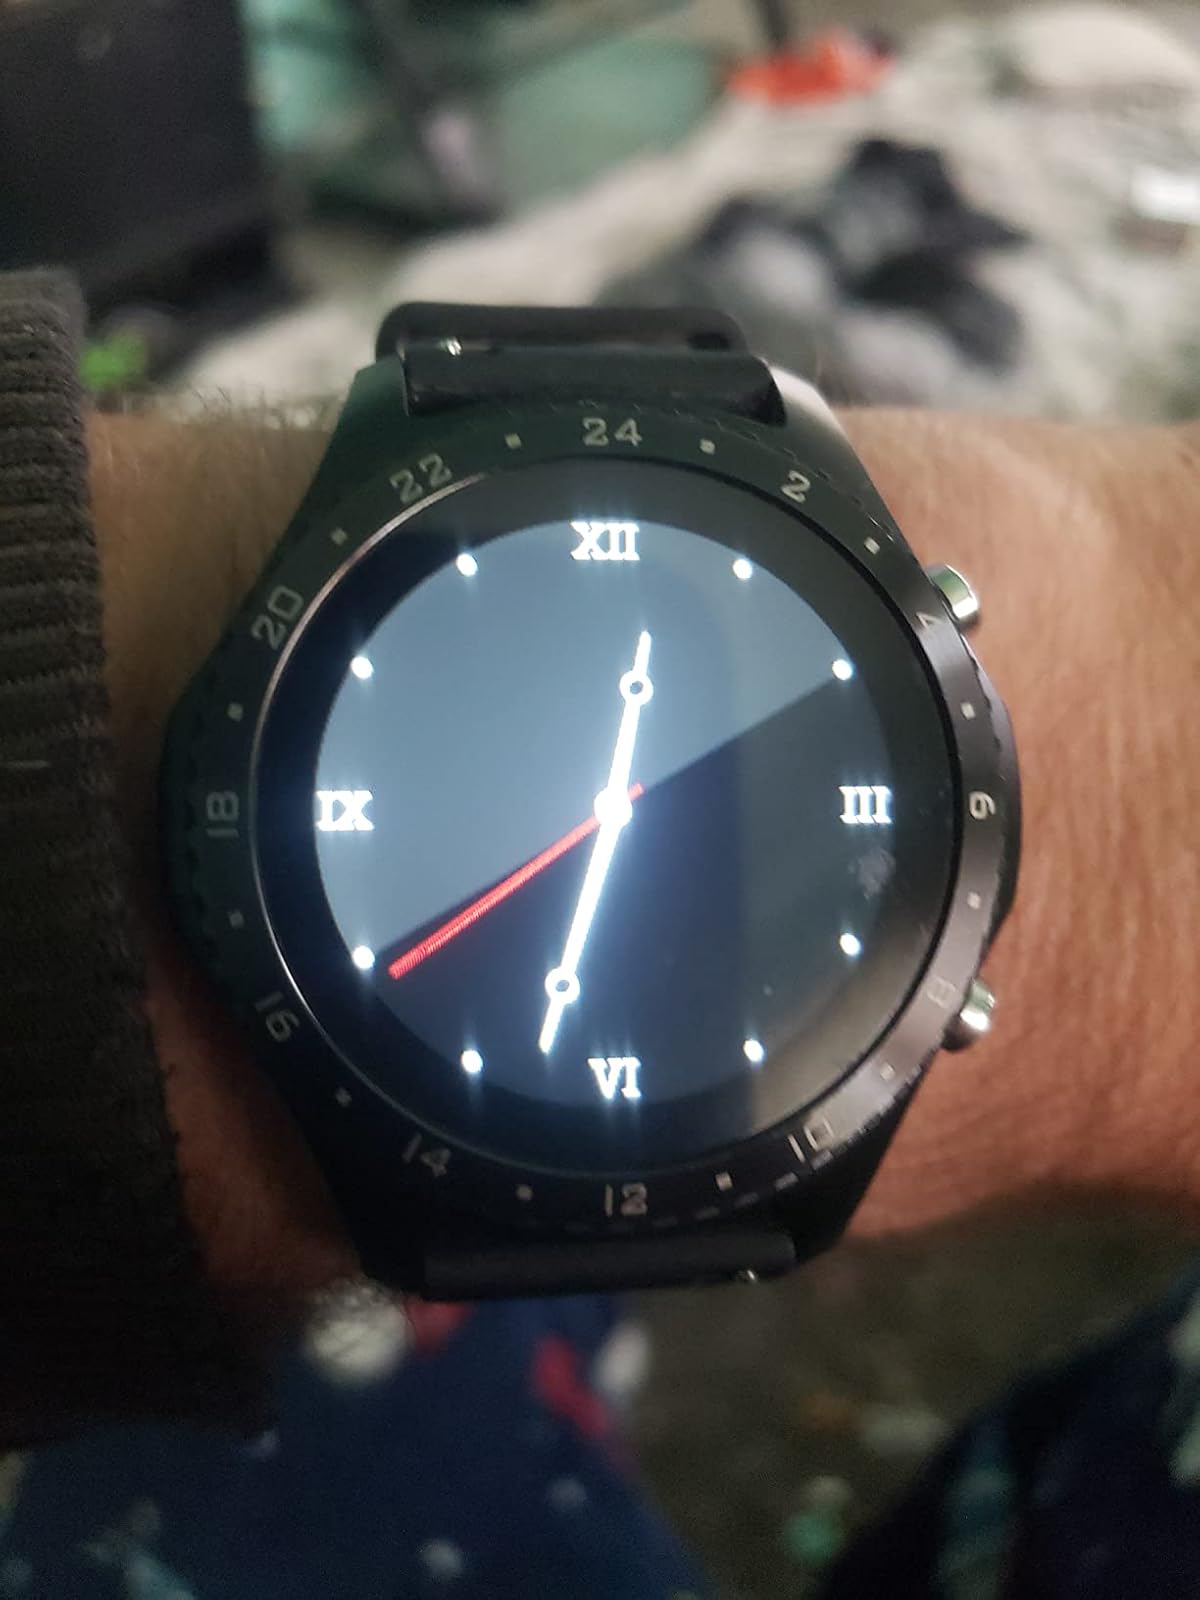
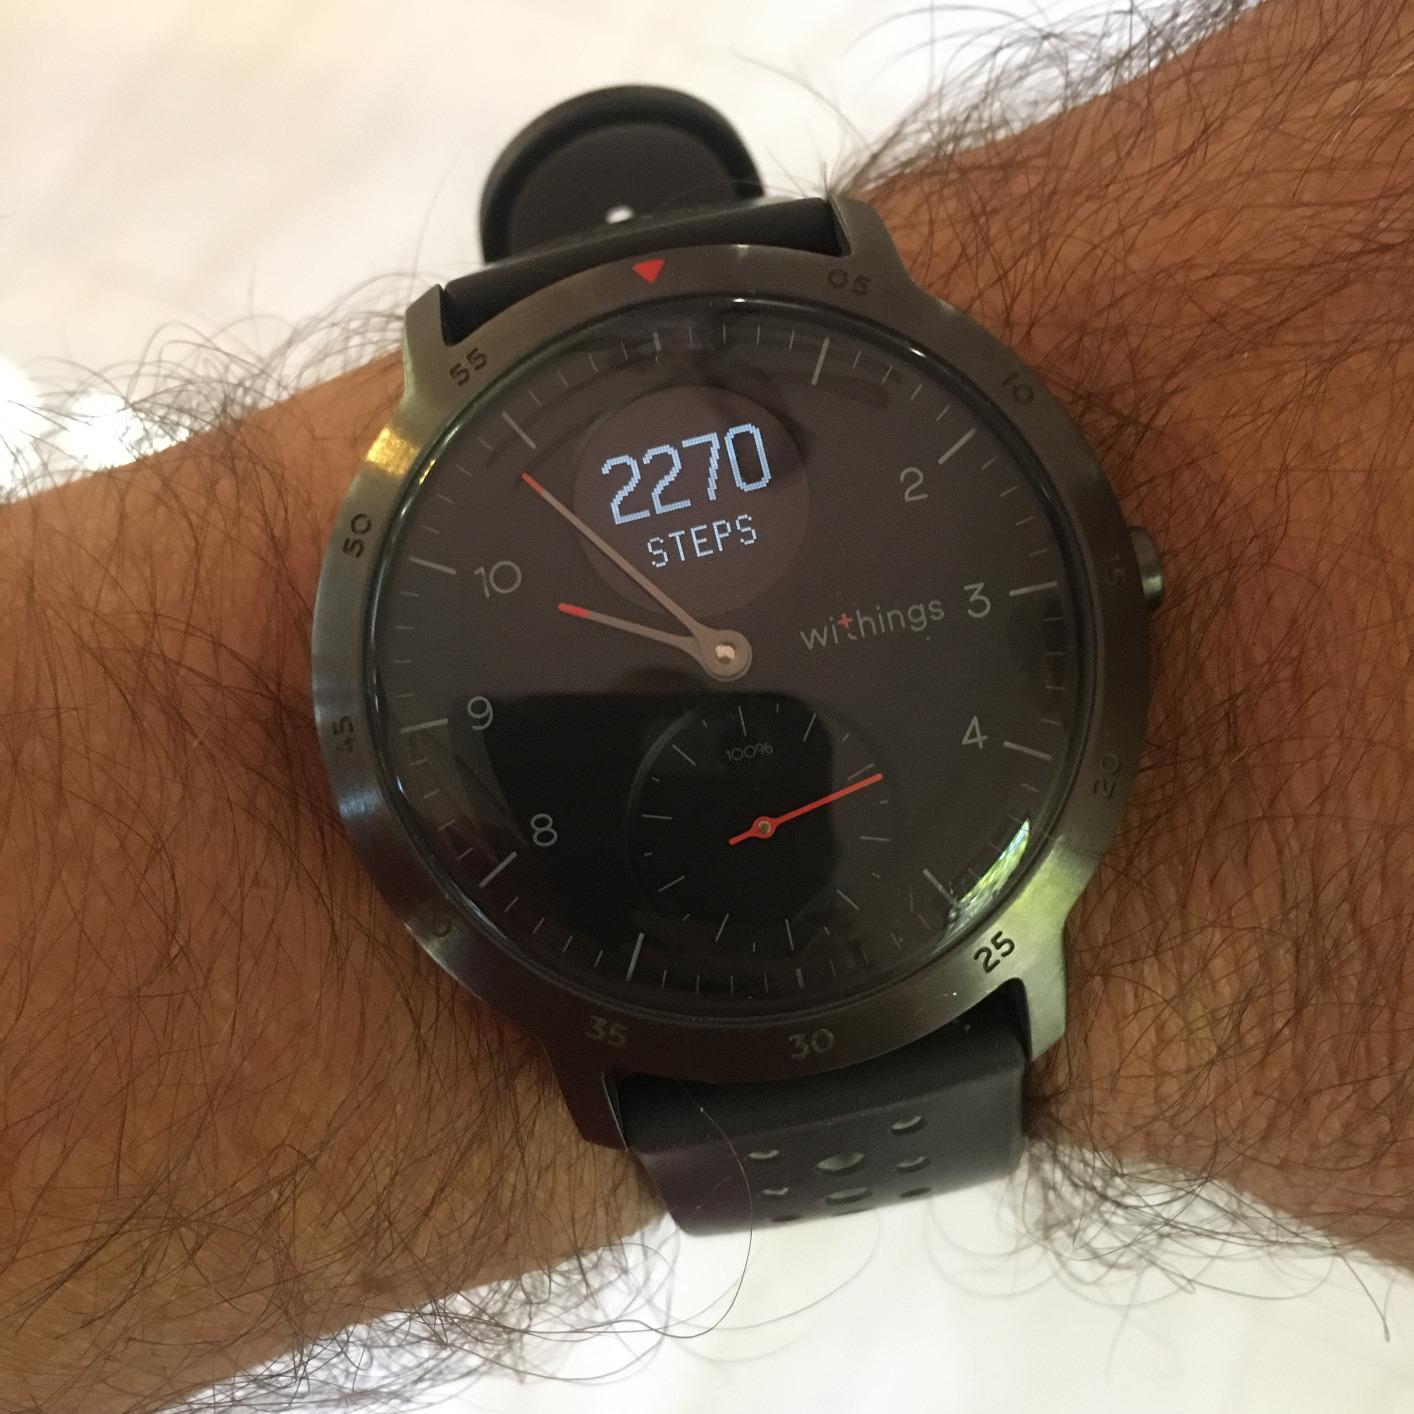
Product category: smartwatch
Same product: no